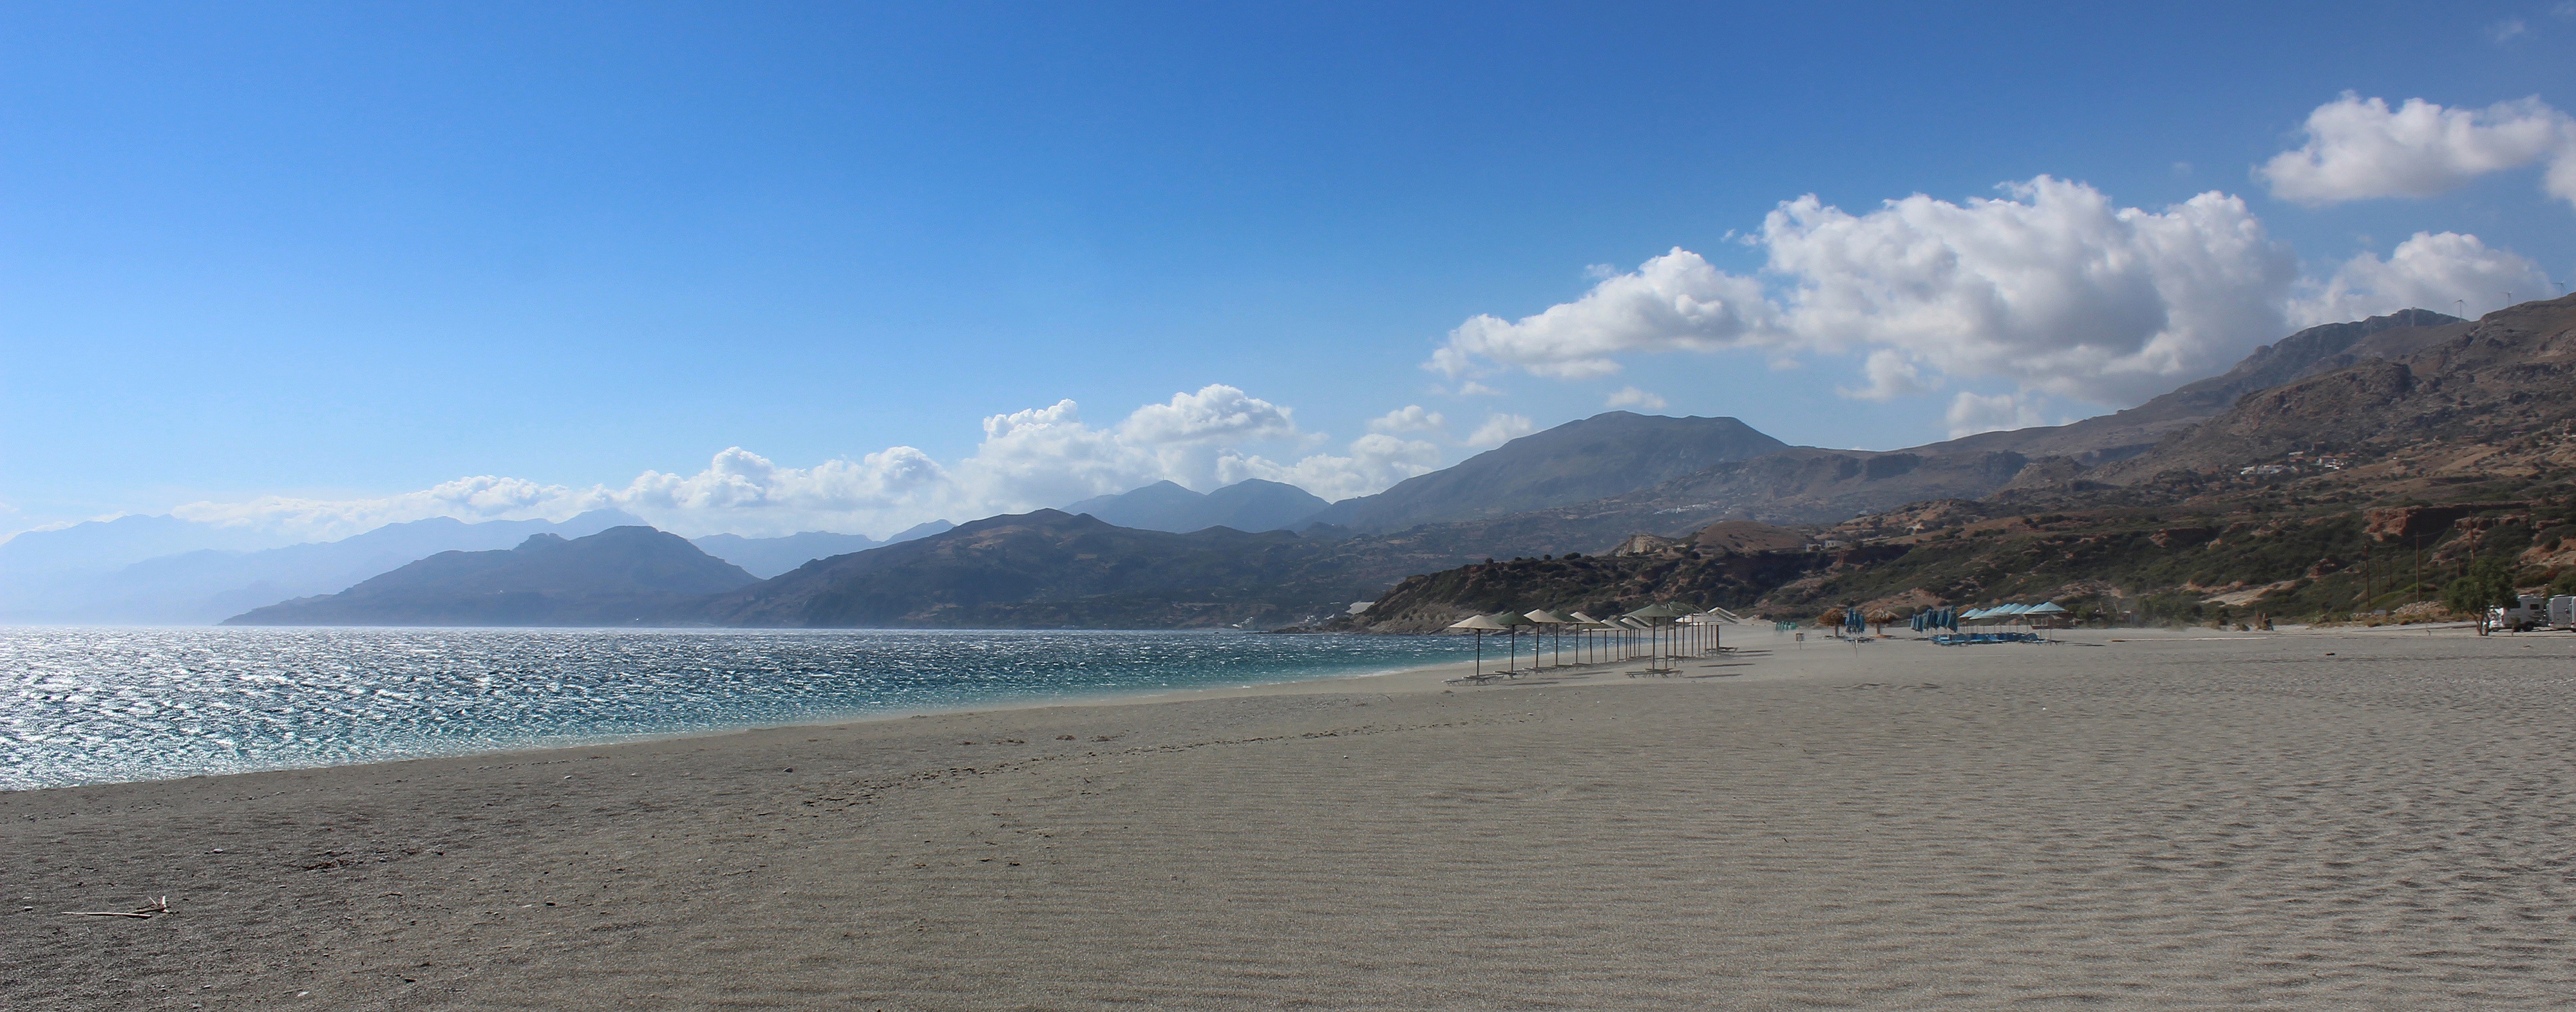
beach, sea, coast, sand, ocean, shore, vacation, bay, body of water, headland, cape, crete